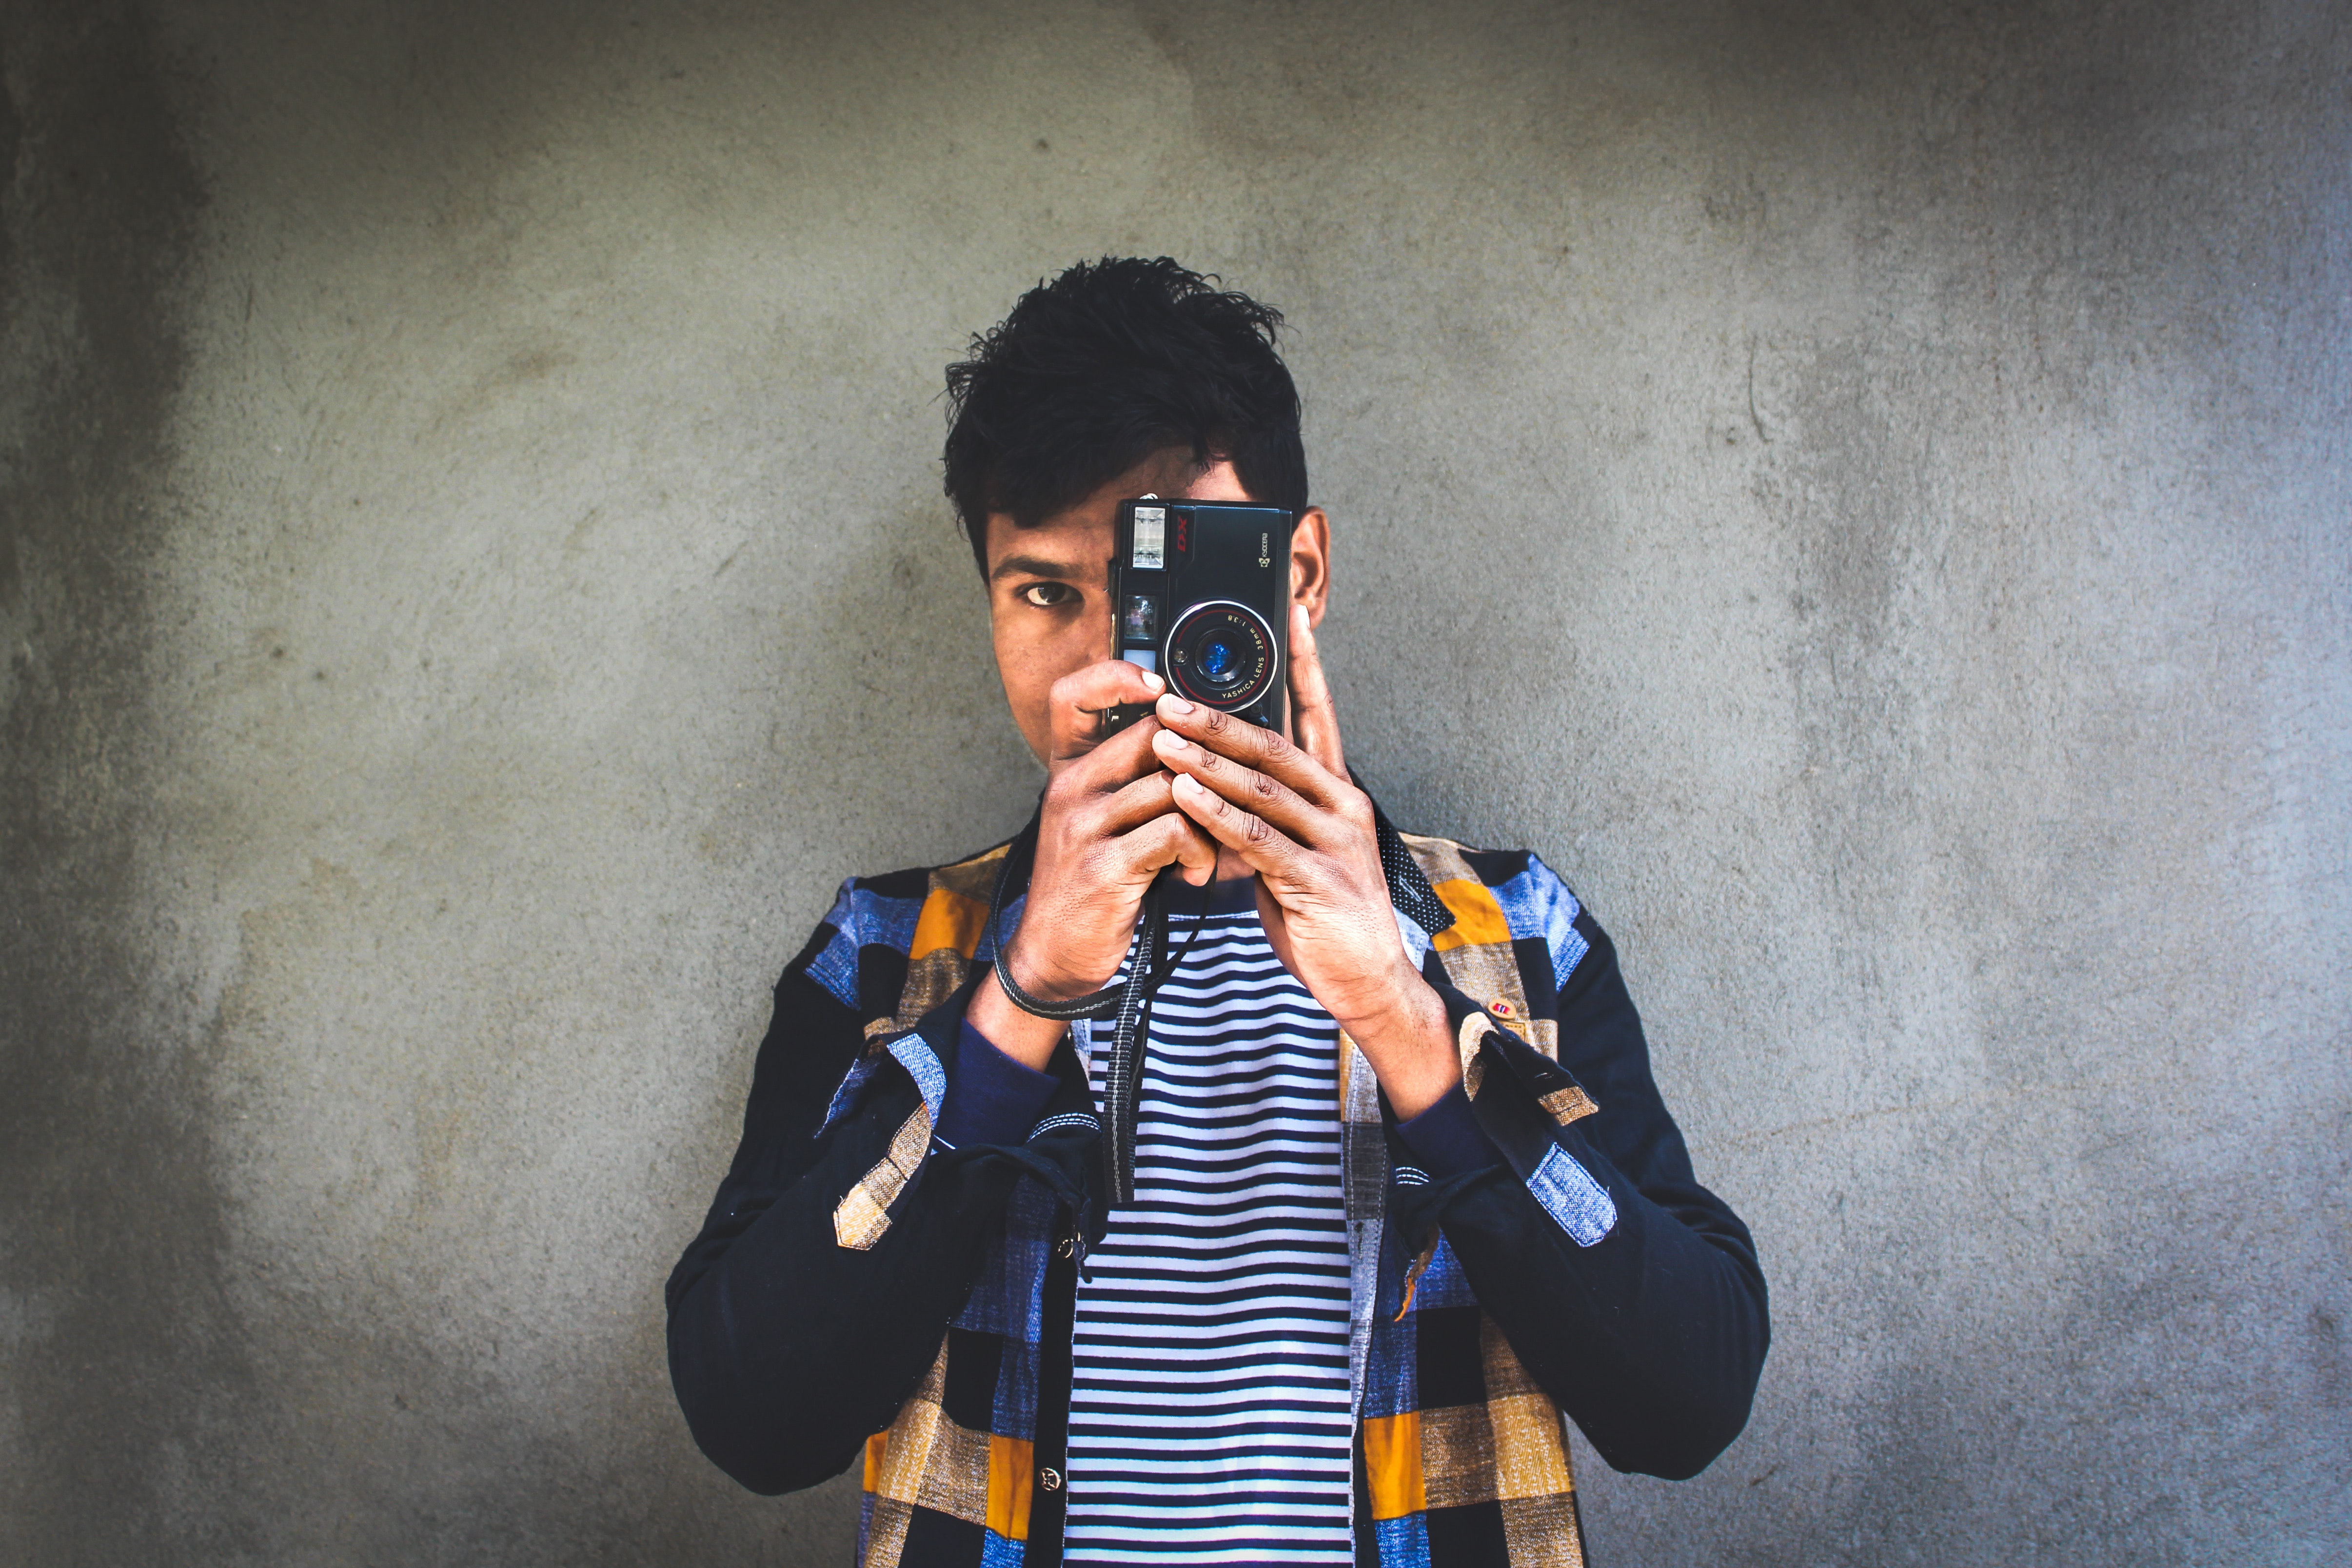
blue, yellow, microphone, snapshot, audio equipment, cool, photography, musician, musical instrument, music, music artist, singer, singing, woodwind instrument, glasses